× Ascocenda

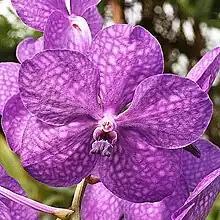
Ascocenda Princess Mikasa 'Sapphire'

× "Ascocenda", abbreviated as Ascda in the horticultural trade, was a human-made hybrid orchid genus resulting from a cross between the former genus "Ascocentrum" and "Vanda" (Asctm × V). It was first described in Orchid Rev. 57: 172 (1949). "Ascocentrum" is now synonymous with "Vanda", so the name is obsolete. Hybrids in the nothogenus × "Ascocenda" are now properly termed "Vanda".